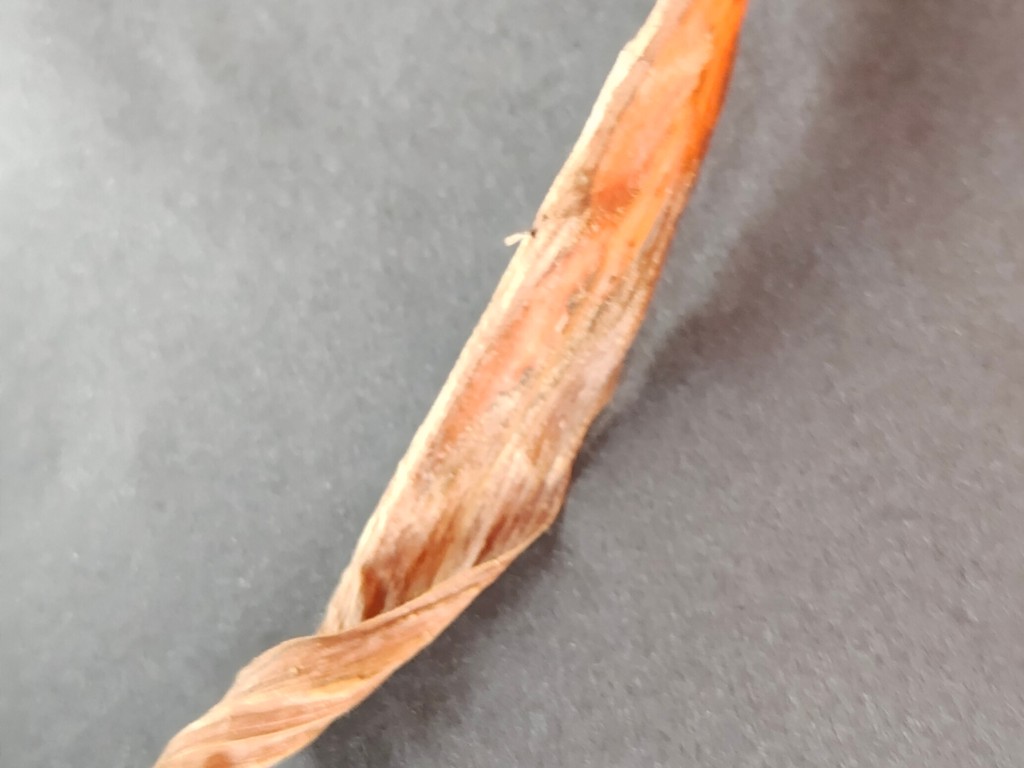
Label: Dried